Immigration to Besançon

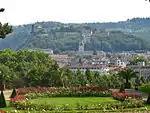
Besançon, the old town.

Immigration to Besançon refers to the settlement of individuals in the city who were not born in Besançon or its surrounding region, historically known as Franche-Comté (including the County of Burgundy, and ancient Sequania). In contemporary usage, the term generally applies to individuals who are not French nationals and who originate from countries outside of France. Historically, the earliest populations to settle in the area were the Sequani, a Gallic tribe, followed by Roman conquerors who incorporated the region into the Roman Empire. However, the first identifiable migratory community in the modern sense was the Jewish population, which established a presence in Besançon during the Middle Ages and remained there until the 19th century.